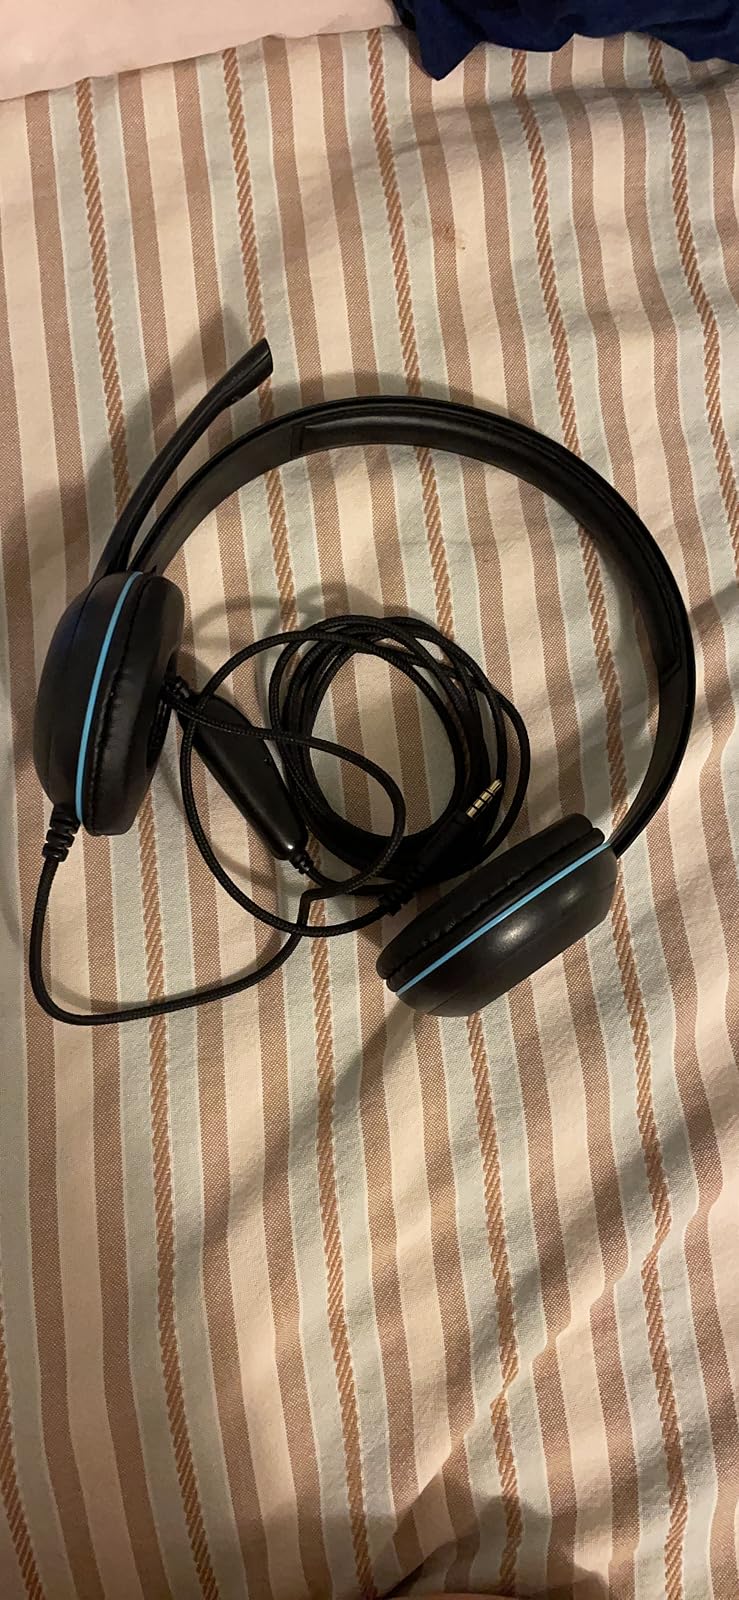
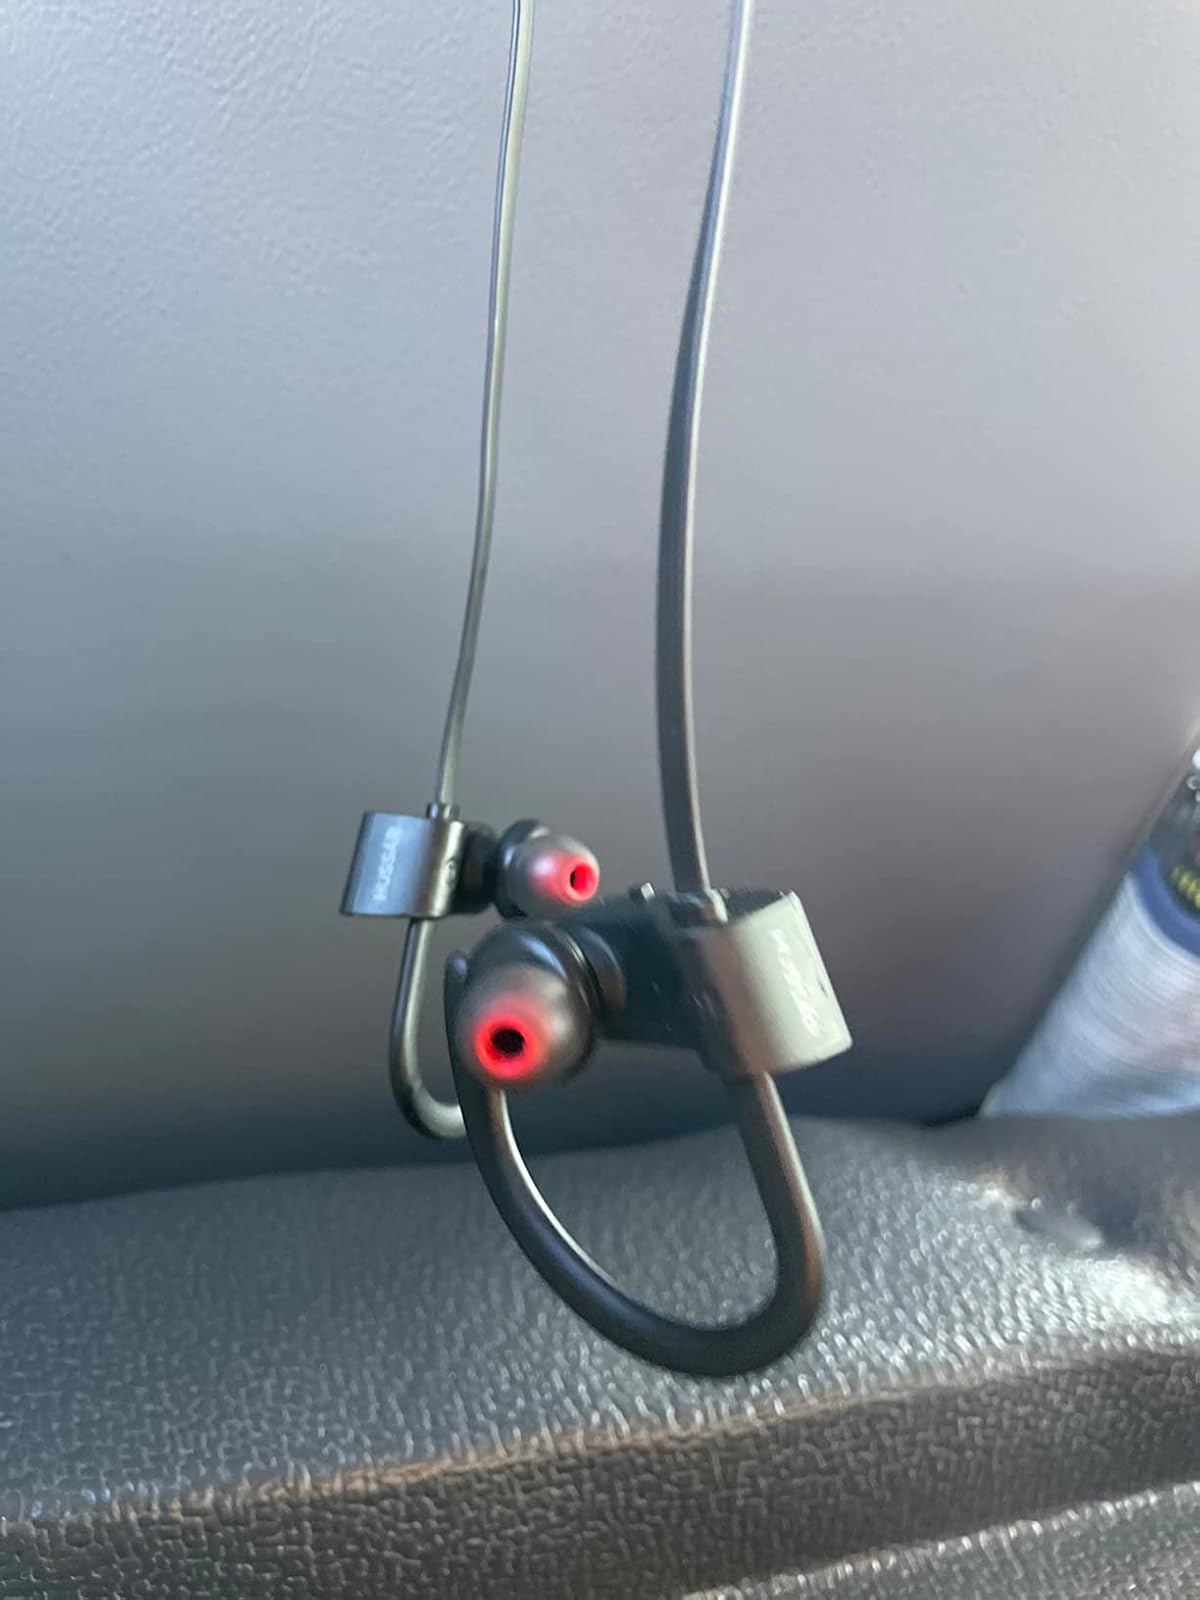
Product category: headphones
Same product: no